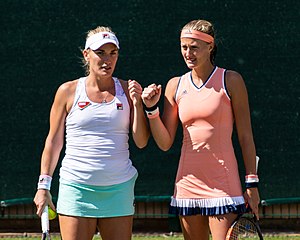
Australian Open-mesterskabet i damedouble 2020
Babos og Mladenovic vandt mesterskabet for anden gang.
Tímea Babis og Kristina Mladenovic
Australian Open-mesterskabet i damedouble 2020 var den 94. turnering om Australian Open-mesterskabet i damedouble. Turneringen var en del af Australian Open 2020 og bliver spillet i Melbourne Park i Melbourne, Victoria, Australien i perioden 22. - 31. januar 2020.